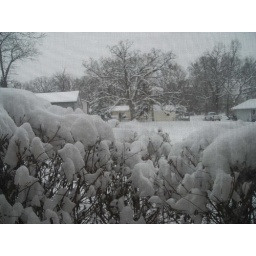
View out the window by my desk with snow